Rock Me Tonite

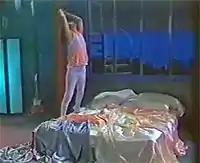
A video screenshot showing a man standing on bed with shiny sheets. He is wearing white pants and a pink tank top over a white shirt.

The video shoot was held in Los Angeles within two weeks of the world premiere date. Squier showed up on the soundstage and saw the decorated set. It was not what he had envisioned, and he expressed his misgivings. Ortega reassured him that the finished version would look like he wanted it to. Squier later stated, "I didn't like the sheets but I trusted the guy." Tom Mohler, one of Squier's managers, asked Ortega to make sure there was footage of the band performing the entire song to use as coverage; he says Ortega promised to do so but did not.